Jacket's Field Long Barrow

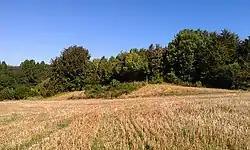
Juliberrie's Grave, one of the other two known Stour long barrows

Archaeologists are aware of around twelve Neolithic long barrows located in Kent. The best known are the Medway Megaliths found in the vicinity of the River Medway, each of which contains a stone burial chamber: the Coldrum Stones, Addington Long Barrow, Chestnuts Long Barrow, Kit's Coty House, Little Kit's Coty House, (the destroyed) Smythe's Megalith, and two other possible examples, the Coffin Stone and the White Horse Stone. About east of the Medway Megaliths are the Stour long barrows. This distinct regional grouping consists of three known mounds: Jacket's Field Long Barrow, Julliberrie's Grave, and Shrub's Wood Long Barrow. These are located within of each other, high up on the North Downs between Canterbury and Ashford; Jacket's Field is on the western side of the River Stour and the other two on the eastern side. Unlike the Medway Megaliths, the Stour long barrows do not appear to have used stone as a building material. Their builders' decision not to do so was likely deliberate, for sarsens are naturally present in the local area and could have been obtained had they wanted them.